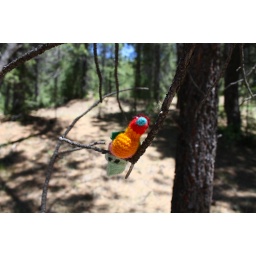
a mysterious bird we spotted in the forest